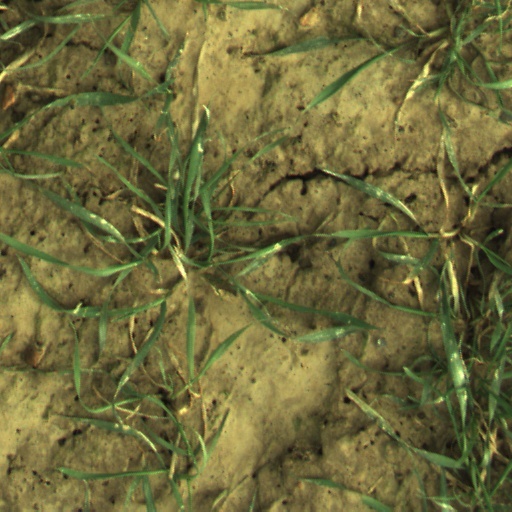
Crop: wheat